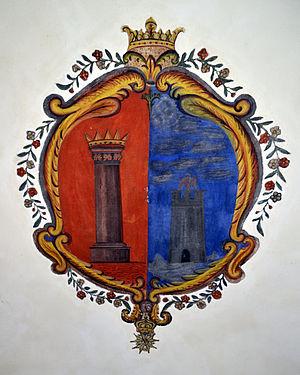
Montegrosso est une commune française située dans la circonscription départementale de la Haute-Corse et le territoire de la collectivité de Corse. Elle est issue de la fusion des villages de Montemaggiore, Lunghignano et Cassano dans les années 1970. Elle appartient à l'ancienne piève de Pino, en Balagne.